Valsecca

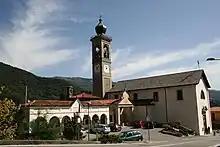
View of Valsecca.

Valsecca was a "comune" (municipality) in the Province of Bergamo in the Italian region of Lombardy, located about northeast of Milan and about northwest of Bergamo. As of 31 December 2004, it had a population of 411 and an area of . In 2014 it was merged into the "comune" of Sant'Omobono Terme.